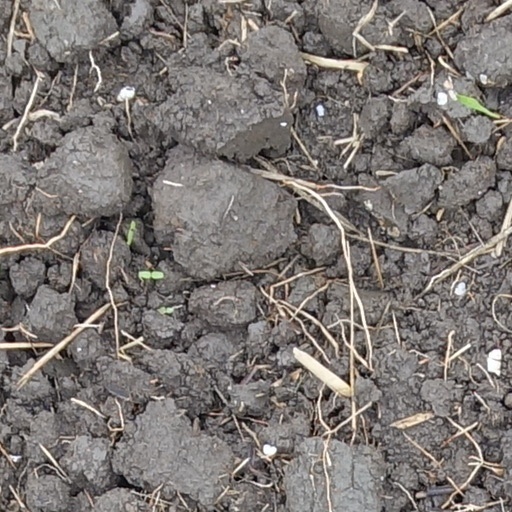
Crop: wheat